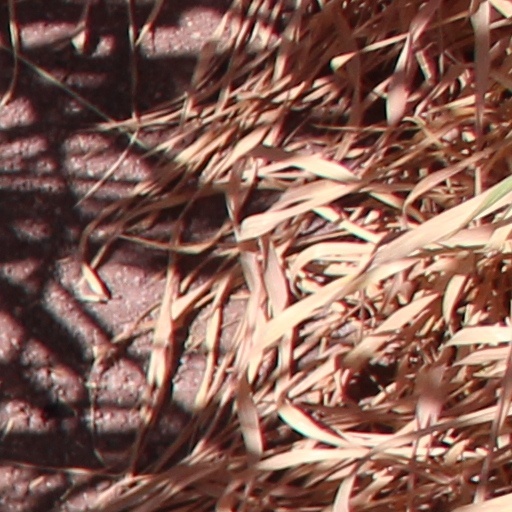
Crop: wheat